List of weapons of the United States Marine Corps

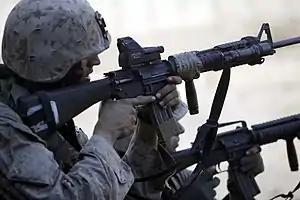
A U.S. Marine armed with an M16A4 rifle and ITL MARS sight in 2004.

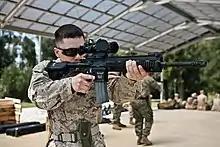
A U.S. Marine armed with an M27 IAR affixed with ACOG Squad Day Optic.

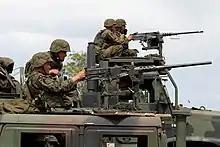
Vehicle-mounted M2 .50 caliber machine guns in May 2005.

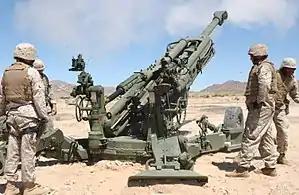
M777 155 mm howitzer

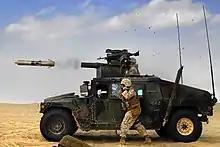
HMMWV-mounted BGM-71 TOW

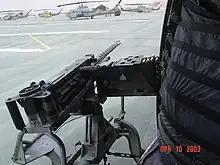
UH-1N with GAU-16/A door-mounted machine gun

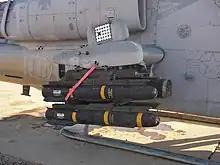
AH-1W with AGM-114 Hellfire missiles and Hydra 70 rockets

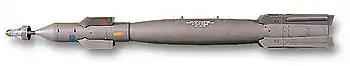
GBU-12 500lb. bomb

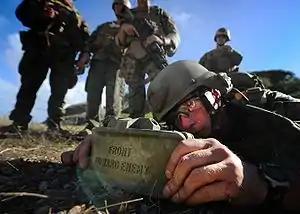
Marine emplaces a claymore mine

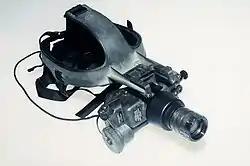
AN/PVS-7A

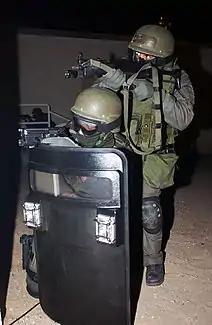
A U.S. Marine Corps Military Police Special Reaction Team using the MP5-N in February 2004.

Marines with MARSOC, Force Reconnaissance, and MEU(SOC)s occasionally use specialized weapons that the rest of the fleet does not. In addition, some weapons are tested and evaluated in select units before acceptance and large-scale adoption. In a few cases, older weapons are brought out of retirement for limited use.